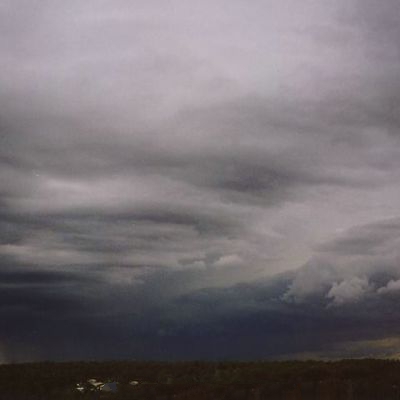
Cloud type: Stratocumulus (Sc)